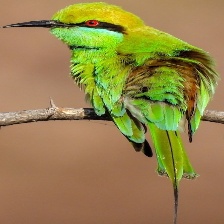
Species: ASIAN GREEN BEE EATER
Scientific name: MEROPS ORIENTALIS
ImageNet parent category: bee_eater